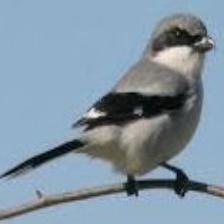
Species: LOGGERHEAD SHRIKE
Scientific name: LANIUS LUDOVICIANUS